Armour

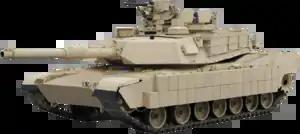
A tank

The first ironclad battleship, with iron armour over a wooden hull, , was launched by the French Navy in 1859 prompting the British Royal Navy to build a counter. The following year they launched , which was twice the size and had iron armour over an iron hull. After the first battle between two ironclads took place in 1862 during the American Civil War, it became clear that the ironclad had replaced the unarmoured line-of-battle ship as the most powerful warship afloat.